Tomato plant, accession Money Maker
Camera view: bottom (45 deg); turntable rotation: 120 degrees
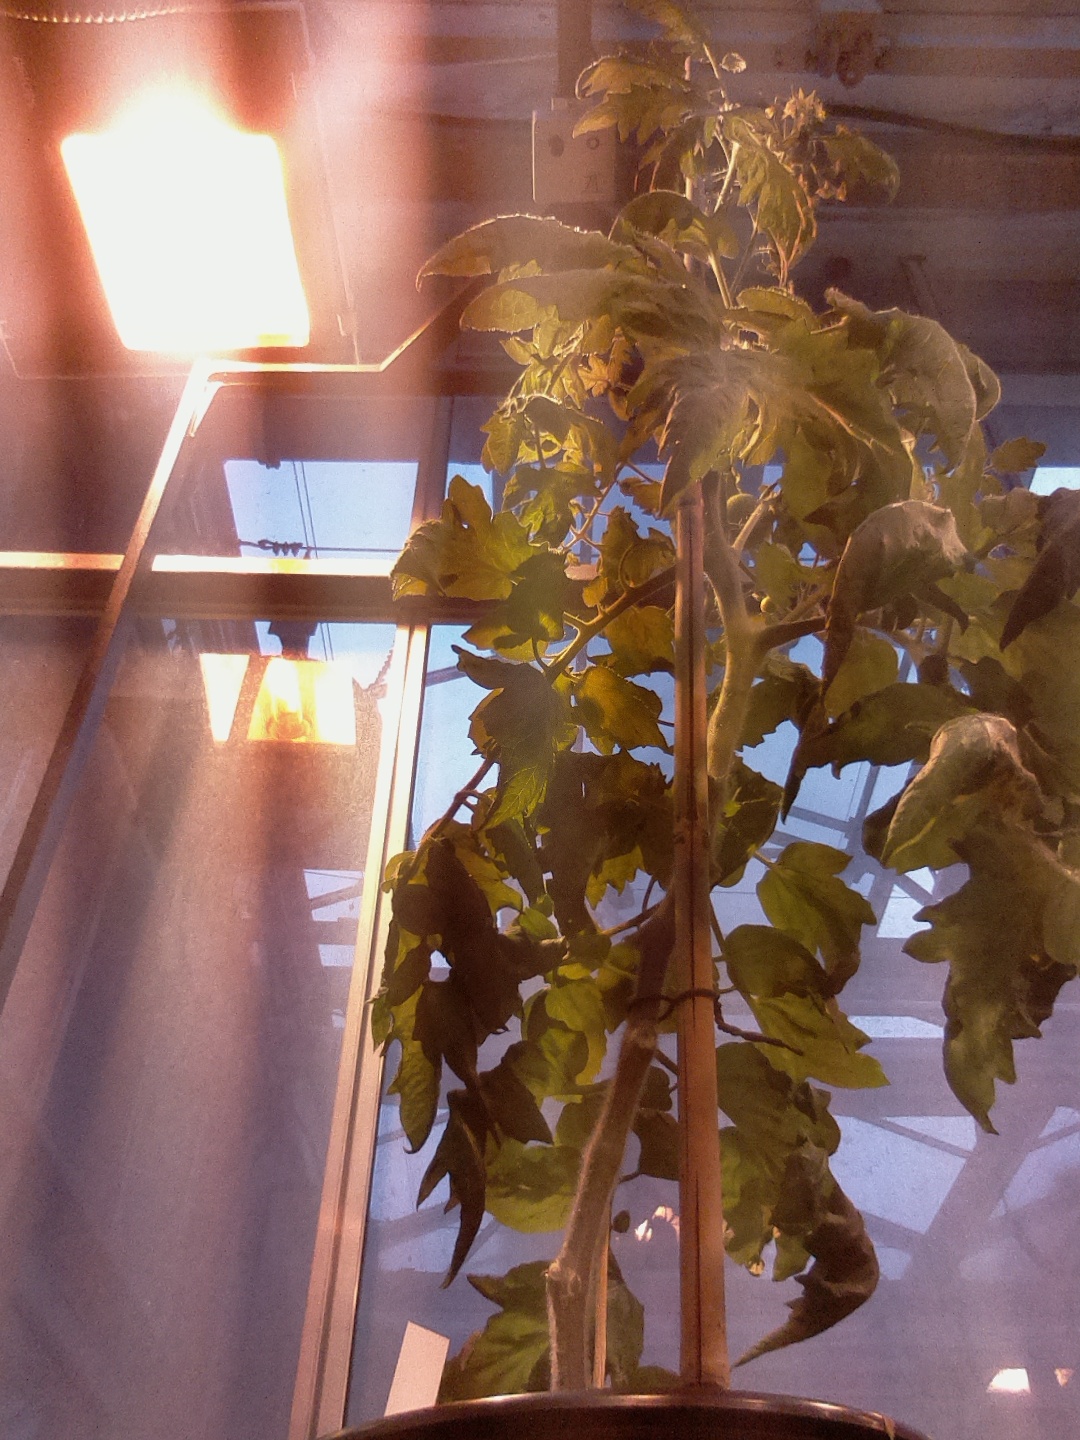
BBCH growth stage 74: 40%-50% of final fruit size